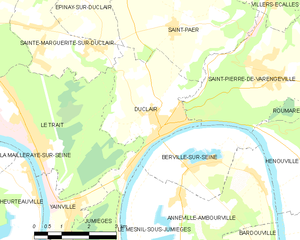
Carte des communes françaises Duclair